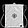
Label: Bag